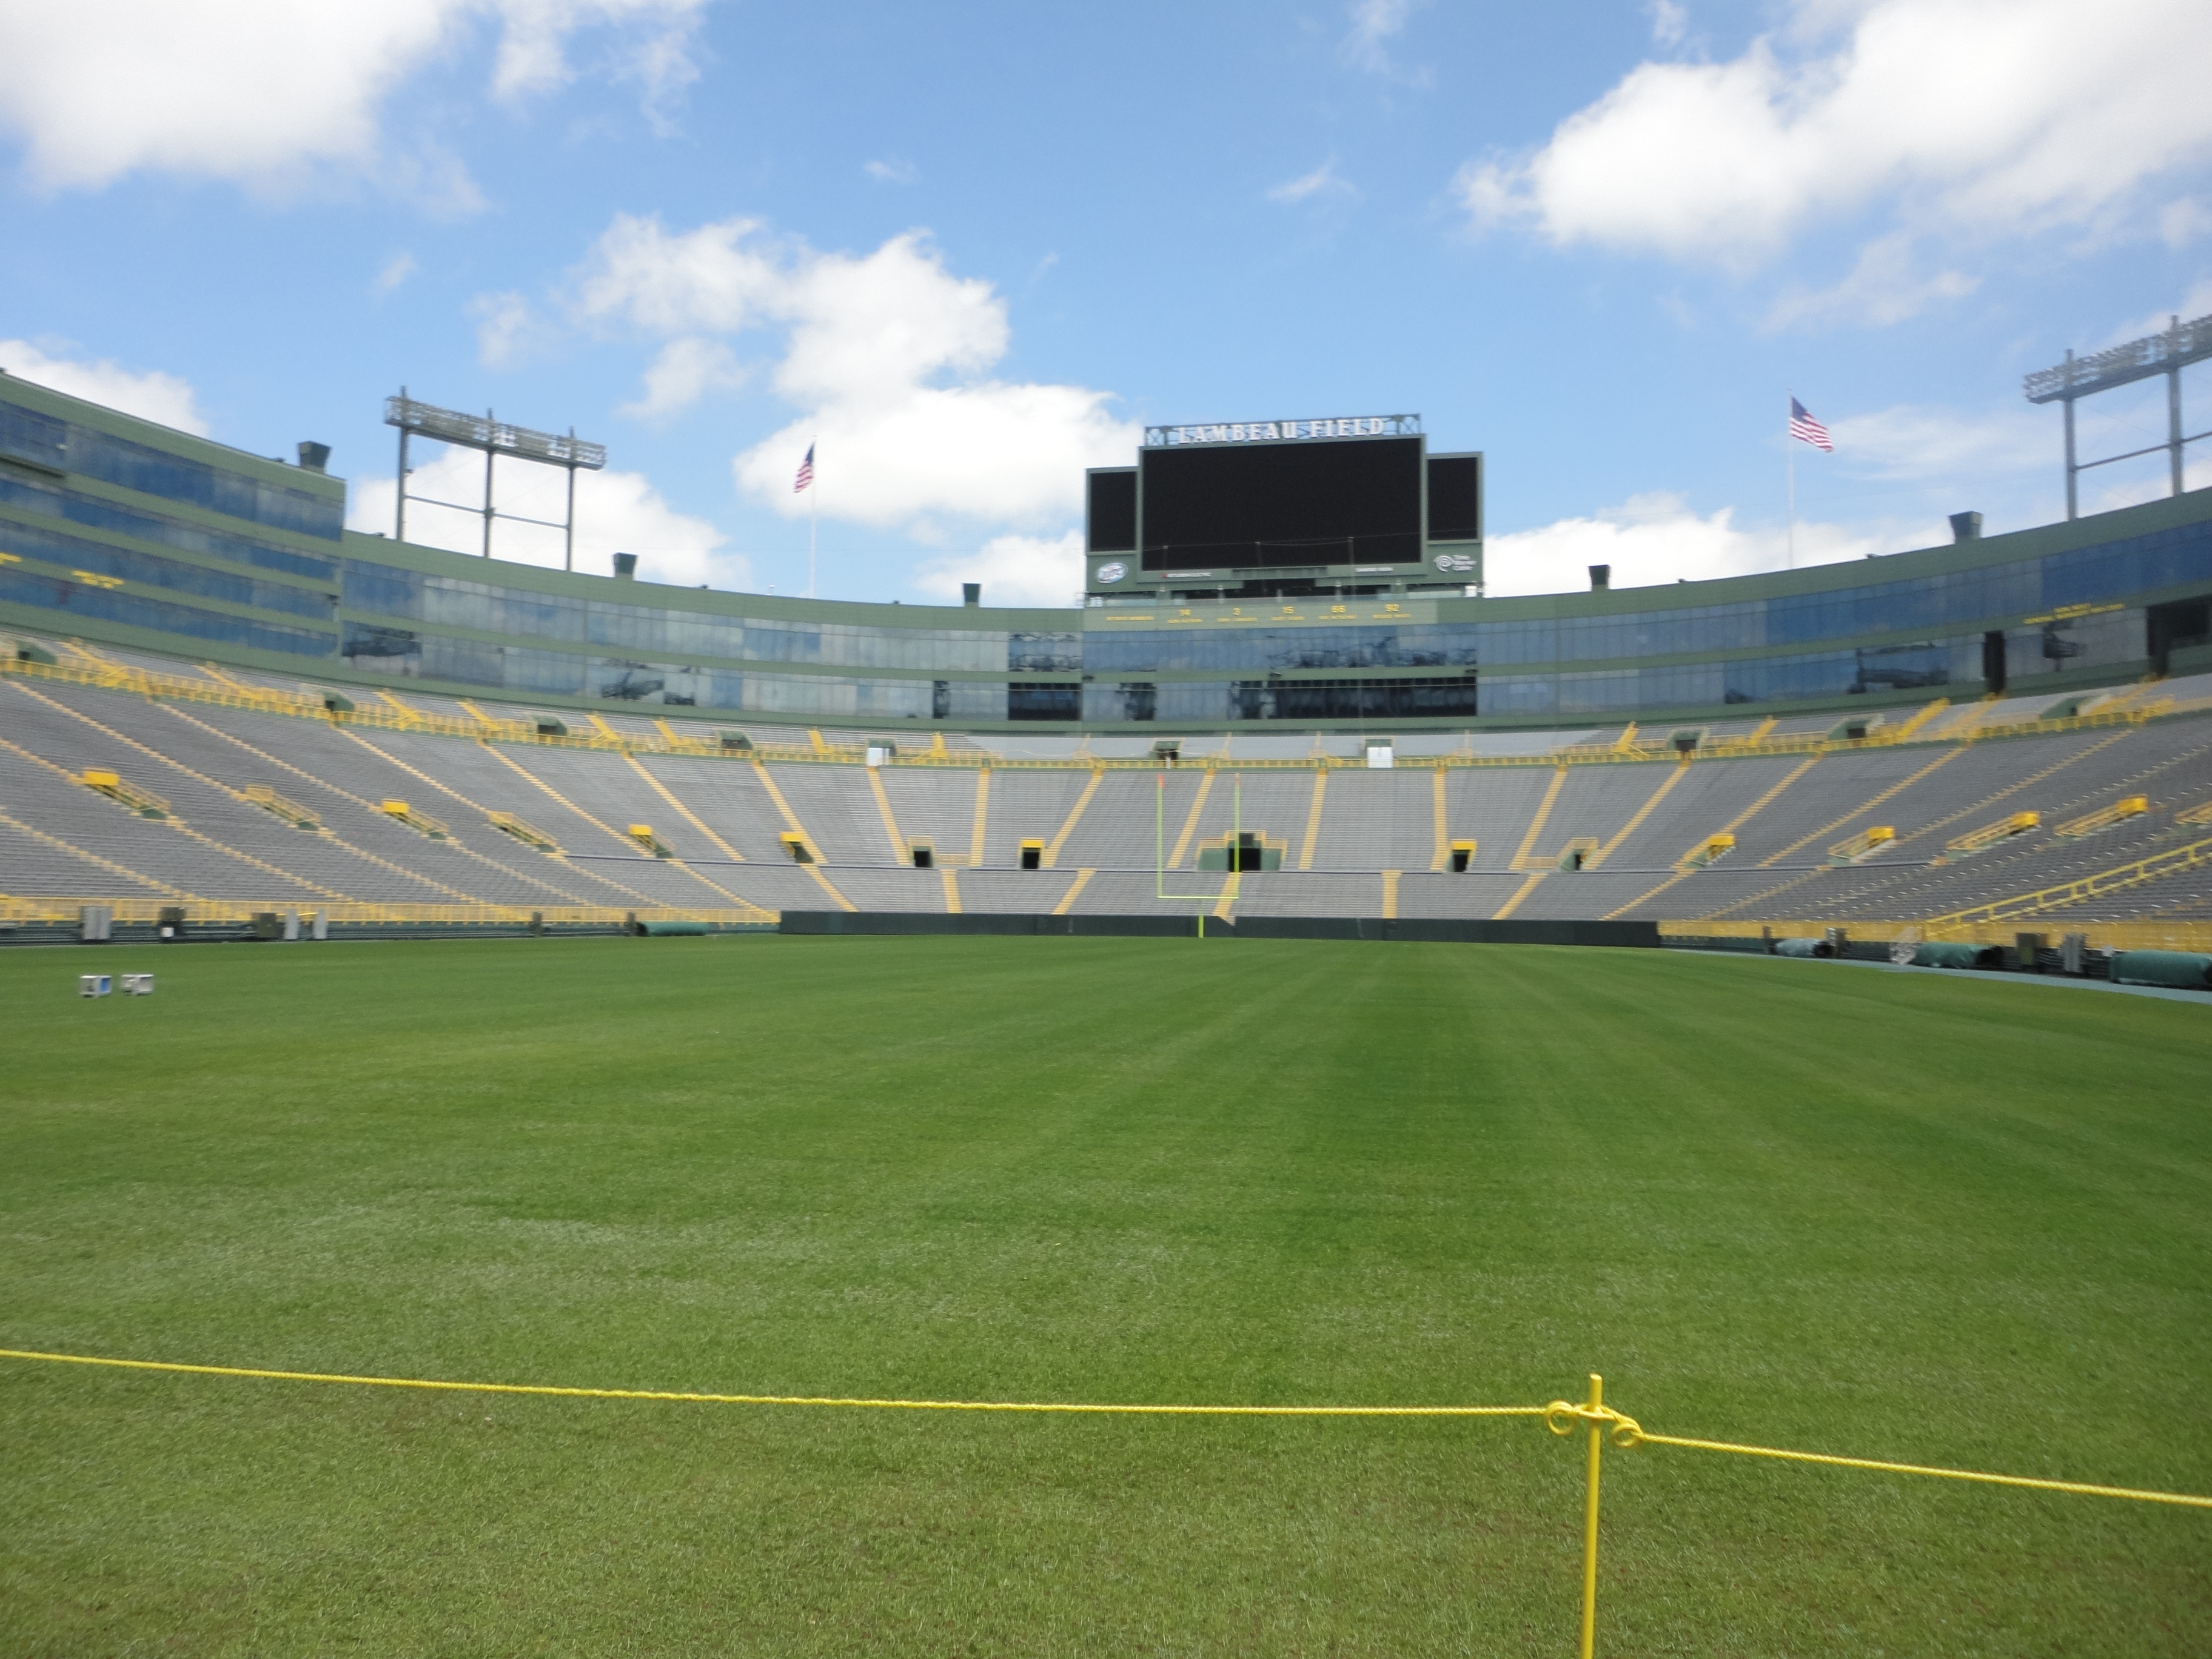
grass, structure, stadium, baseball field, arena, american football, sports, race track, baseball park, geographical feature, sport venue, soccer specific stadium